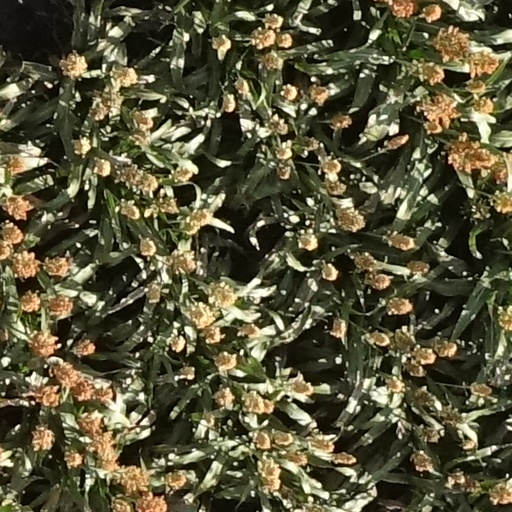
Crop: sorghum